Contadora Island

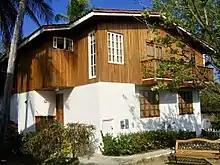

Contadora is a growing tourist destination known for its remote location and secluded beaches. There are two main hotels on the island, Villa Romanica and Perla Real (A large hotel named The Point still exists on the North Side of the island but this has since closed for business). However, most tourists tend to stay at the villas for rent at the northeast side of the island due to their privacy and access to a private beach. There are also several local restaurants that cater to all types of food. The main boulevard on the northeast side of the island, next to the small stretch of runway for the incoming airplane, lay several tourist shops that offer local jewelry and souvenirs as well as a visitor center that rents golf carts to explore the island.